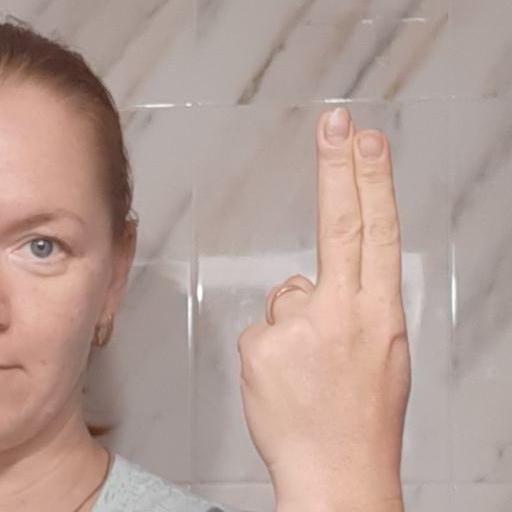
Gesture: two_up_inverted